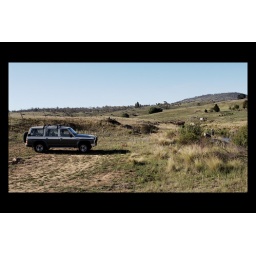
Moonbah TSR, river near road bridge